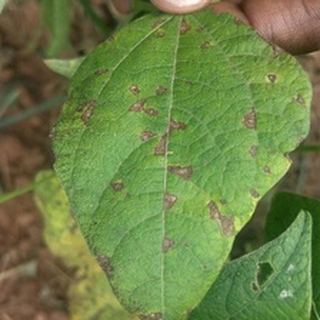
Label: bean_angular_leaf_spot